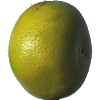
Label: Pomelo Sweetie 1